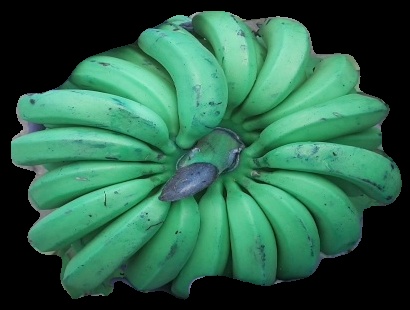
Variety: pachbale
Grade: grade2